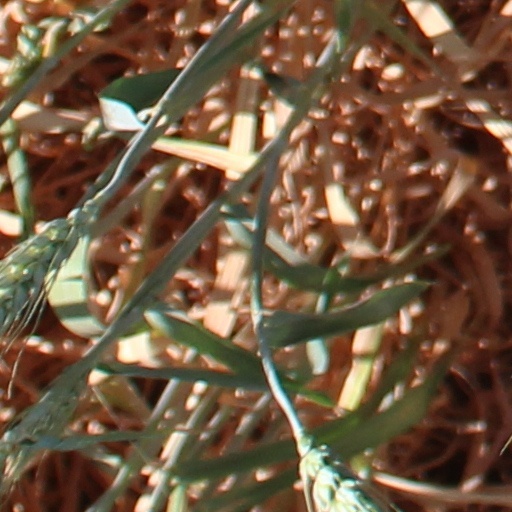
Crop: wheat